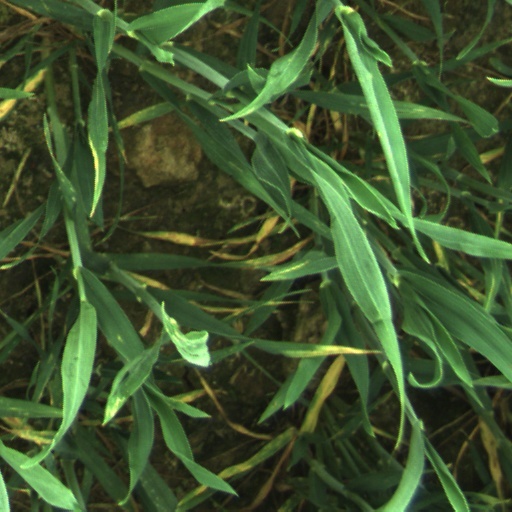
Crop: wheat